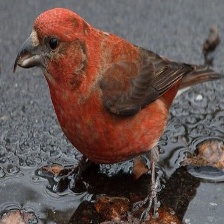
Species: RED CROSSBILL
Scientific name: LOXIA CURVIROSTRA